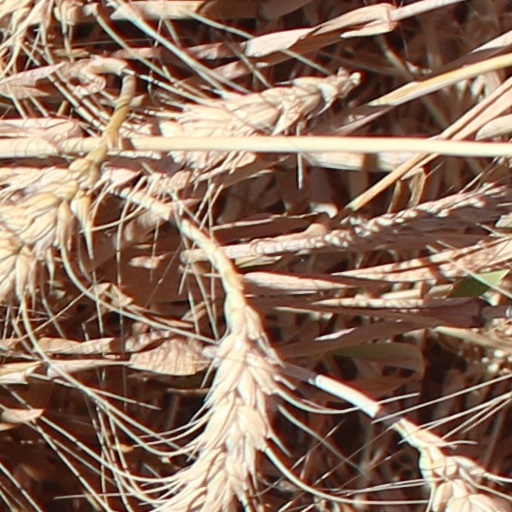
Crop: wheat